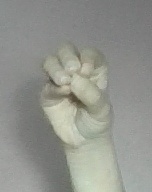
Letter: ha